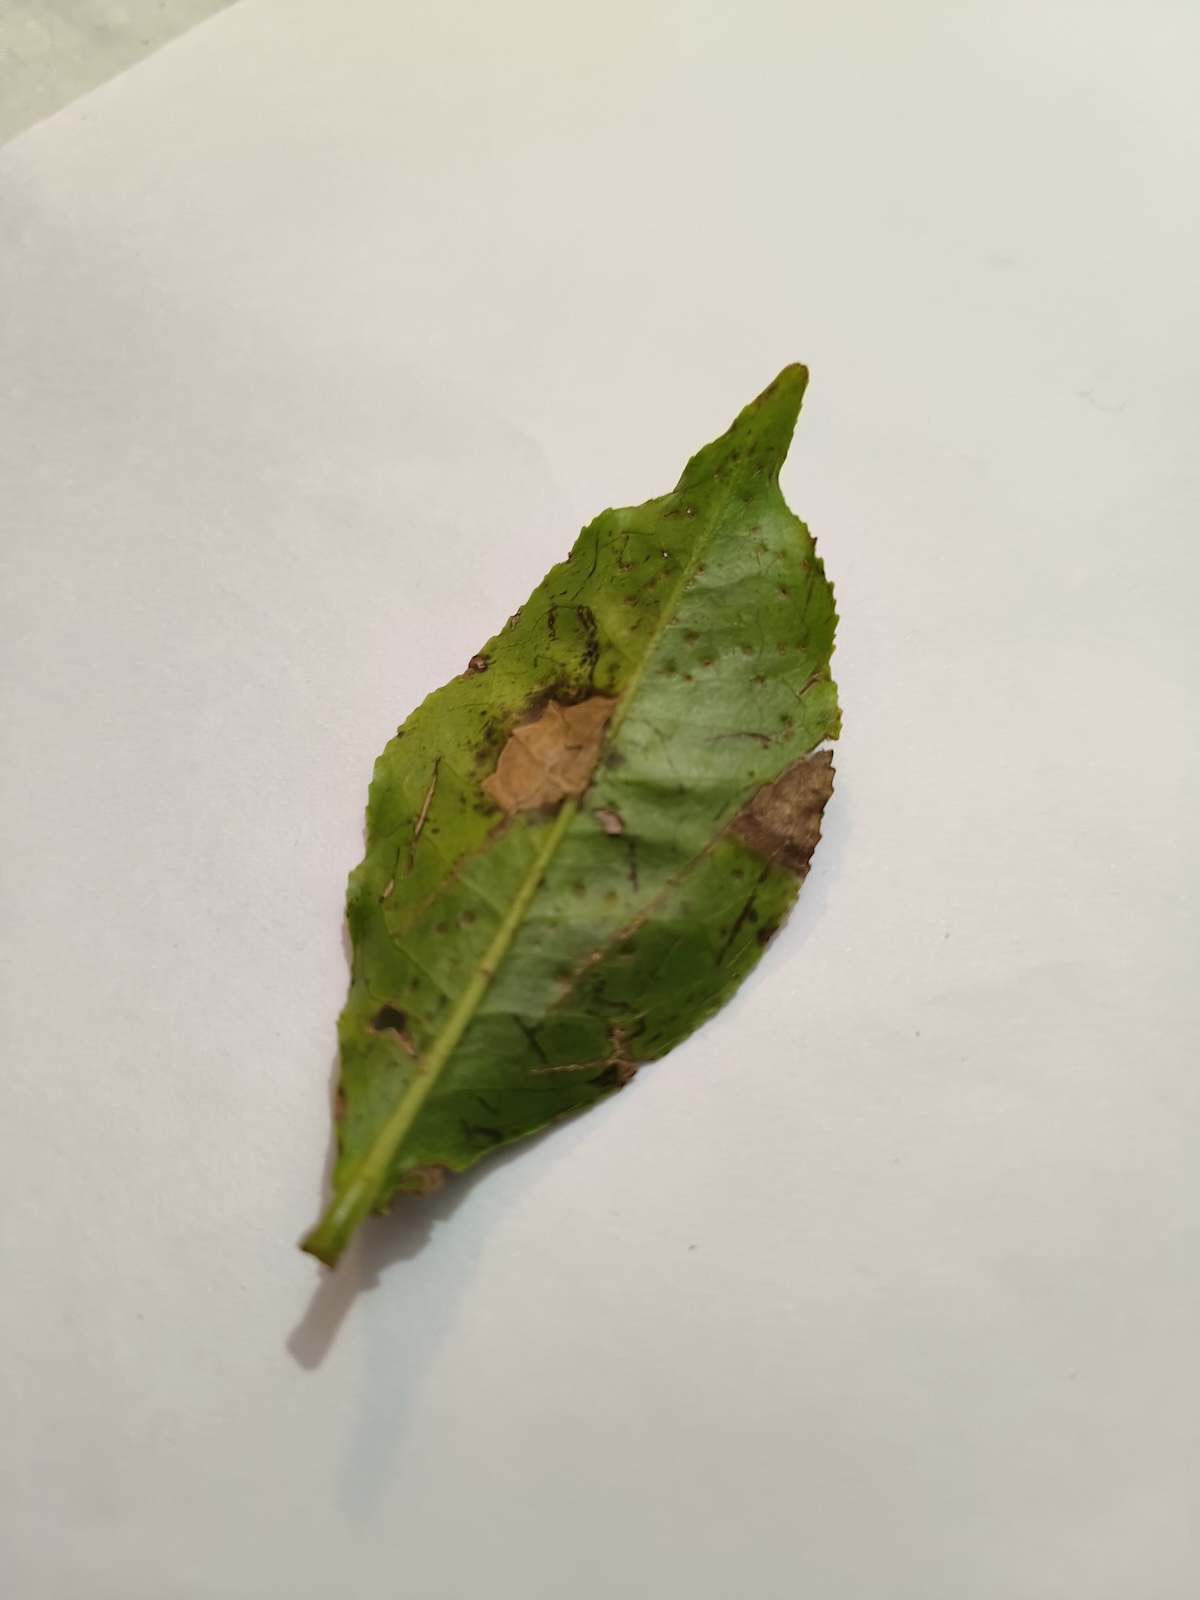
Label: Gray Blight